Spencerville, Ontario

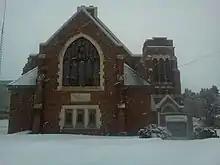
Spencerville United Church

The Spencerville United Church is a brick church located on Centre Street. Prior to becoming the Spencerville United Church, the Methodist church in Spencerville was a Wesleyan-Methodist church. The first Methodist church was located where the masonic lodge currently sits and was built around 1845 for the Wesleyan-Methodist congregation. In 1871, the church was relocated to the current site of the United Church, and the building replaced with construction finishing in 1872. In 1925, the congregation amalgamated with other Methodist denominations to become a United church. In 1929, the current church was constructed on the same site as the former church, which was demolished. As of 2016, this church is still in use.